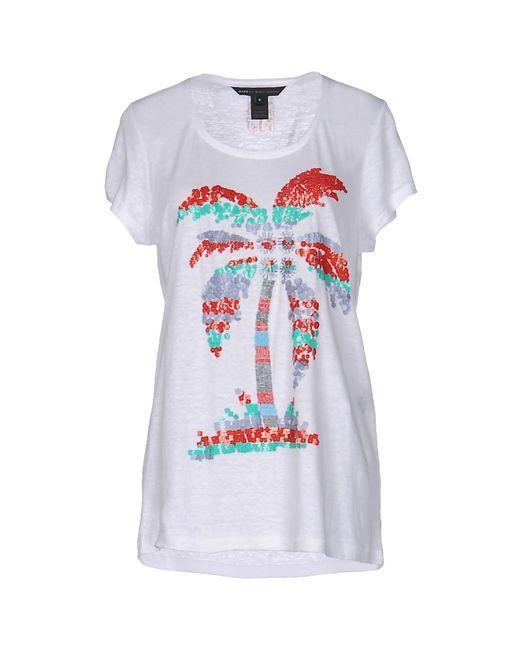
Weiße kurzärmlige Freizeitbluse mit Palmenmuster aus Baumwolle